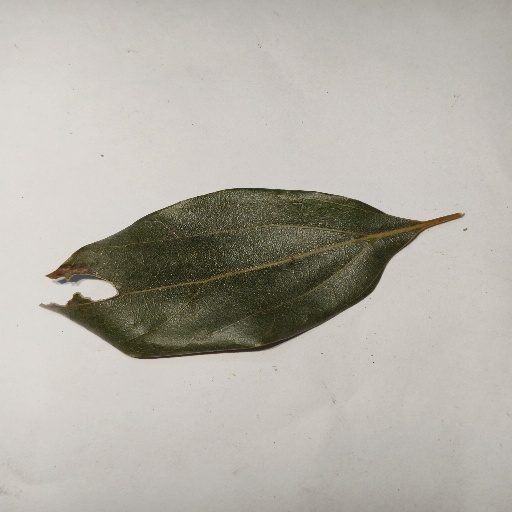
Species: Camphor
Leaf condition: Shot Hole